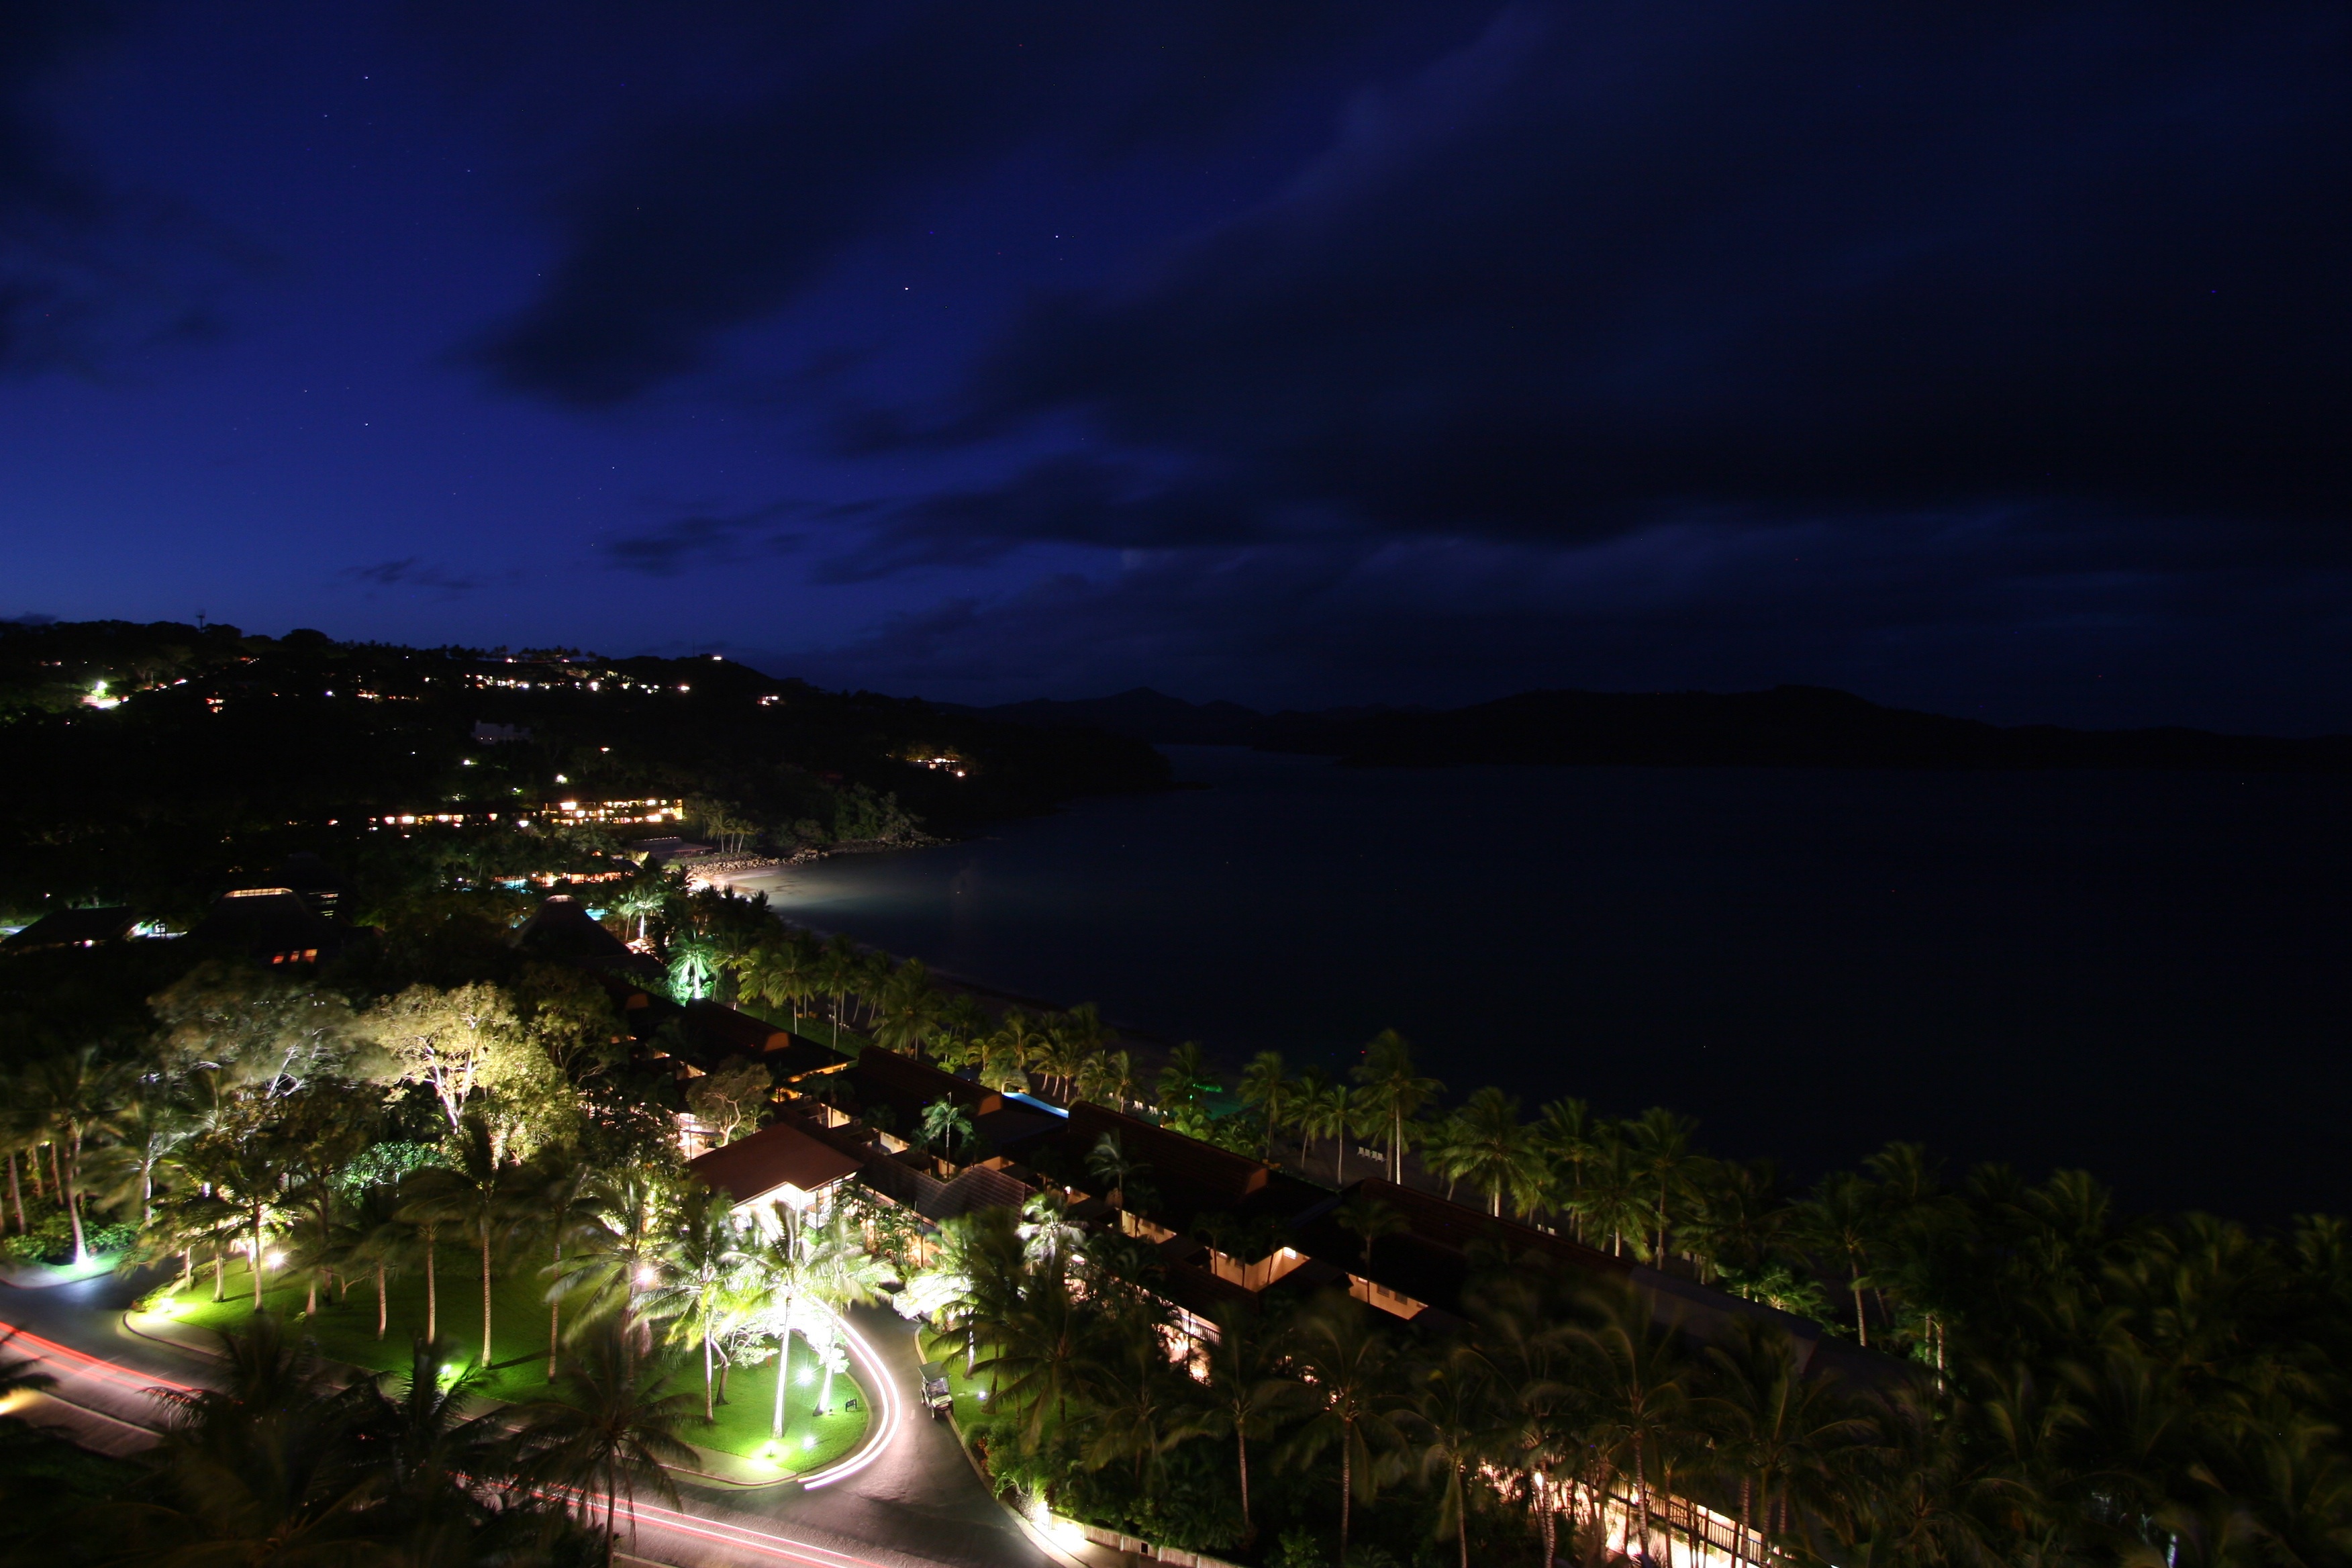
sea, coast, horizon, light, sky, night, sunlight, morning, dawn, dusk, evening, reflection, darkness